Julie Doiron

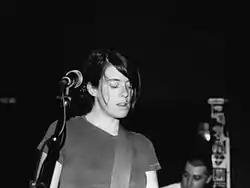
Julie Doiron playing with Eric's Trip in Saskatoon, 2001

In 1999, Doiron performed at the 1999 Stardust Picnic festival at Historic Fort York, Toronto. That year she recorded an album with the Ottawa band Wooden Stars, which was the first time she had worked with a band since the end of Eric's Trip. Also in 1999, she was featured in a film, entitled Salt, which was filmed that fall. The film was created by the National Film Board of Canada, and released in 2000. She shared a Juno Award for "Julie Doiron and the Wooden Stars" in March 2000.